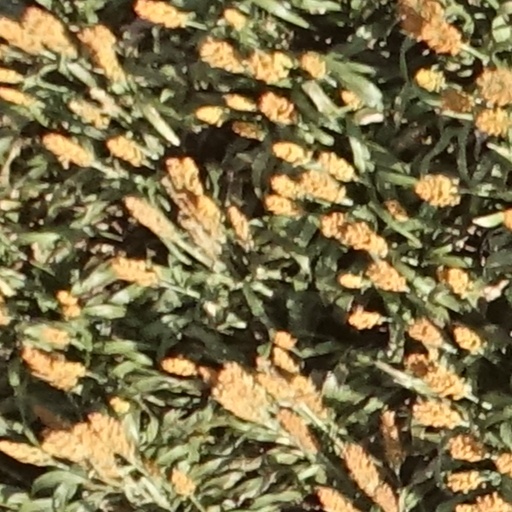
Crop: sorghum